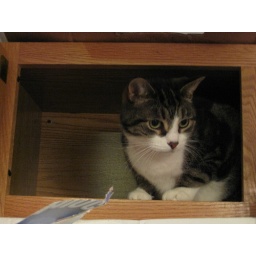
Ole in kitchen cabinet